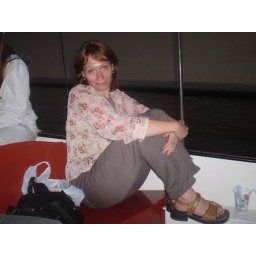
in a boat on the Vltava river